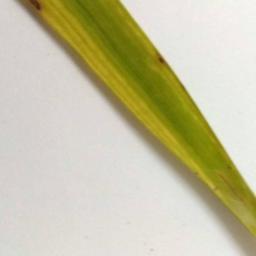
Label: Rice___Brown_Spot